DHR B Class

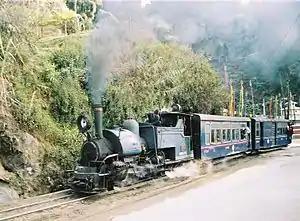
No. 792 hauling a school train, 2005

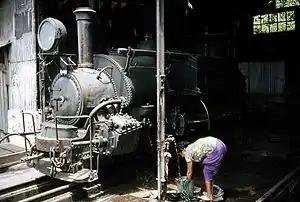
Darjeeling train in shed. 1979

The DHR B Class is a class of gauge saddle tank steam locomotives used on the Darjeeling Himalayan Railway (DHR) in West Bengal, India.